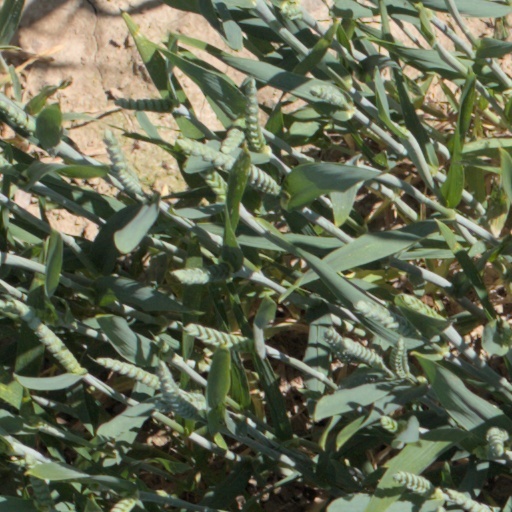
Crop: wheat